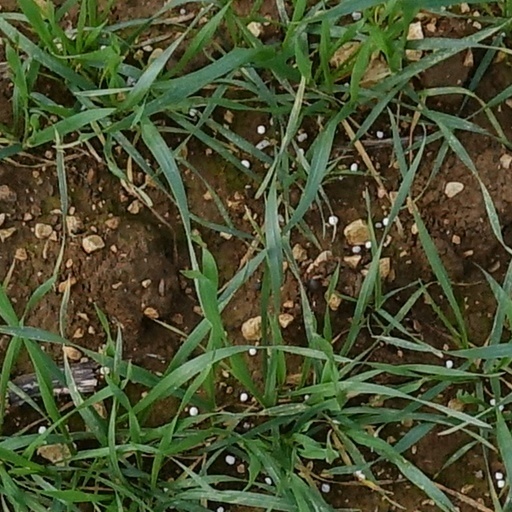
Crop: wheat